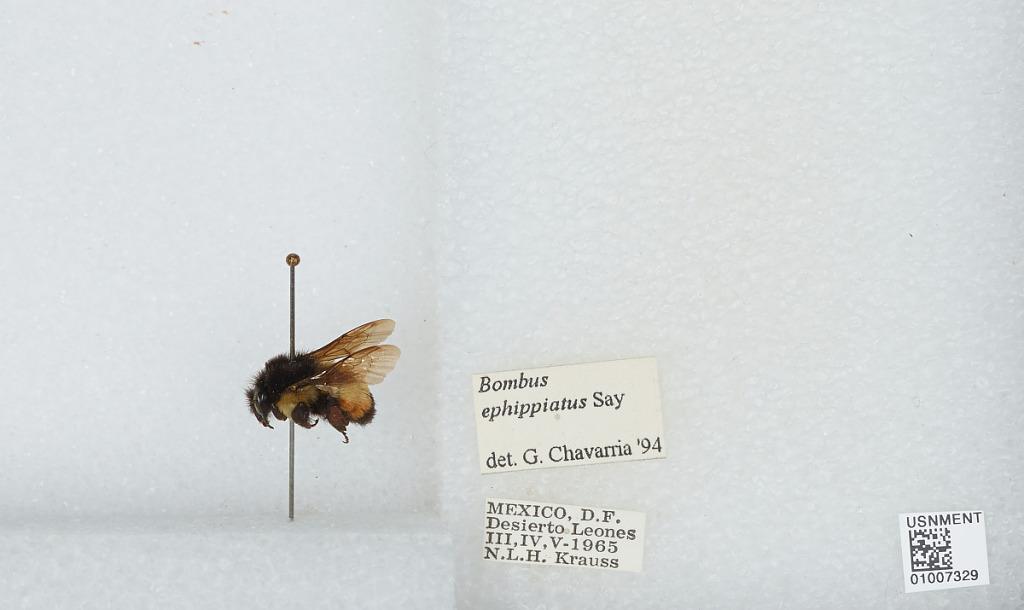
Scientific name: Bombus (Pyrobombus) ephippiatus (Say)
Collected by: N. Krauss
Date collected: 1965-3-
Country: Mexico
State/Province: Distrito Federal
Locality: Parque Nacional Desierto de los Leones
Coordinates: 19.3128, -99.3064
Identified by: Chavarria, G.